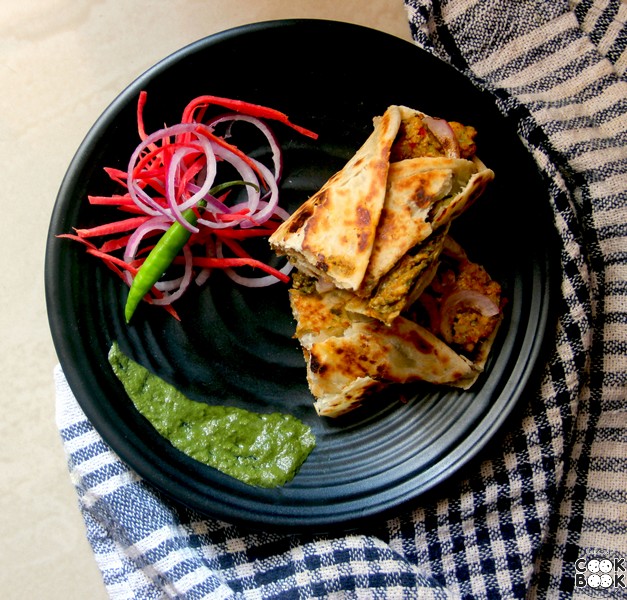
Dish: kaathi_rolls